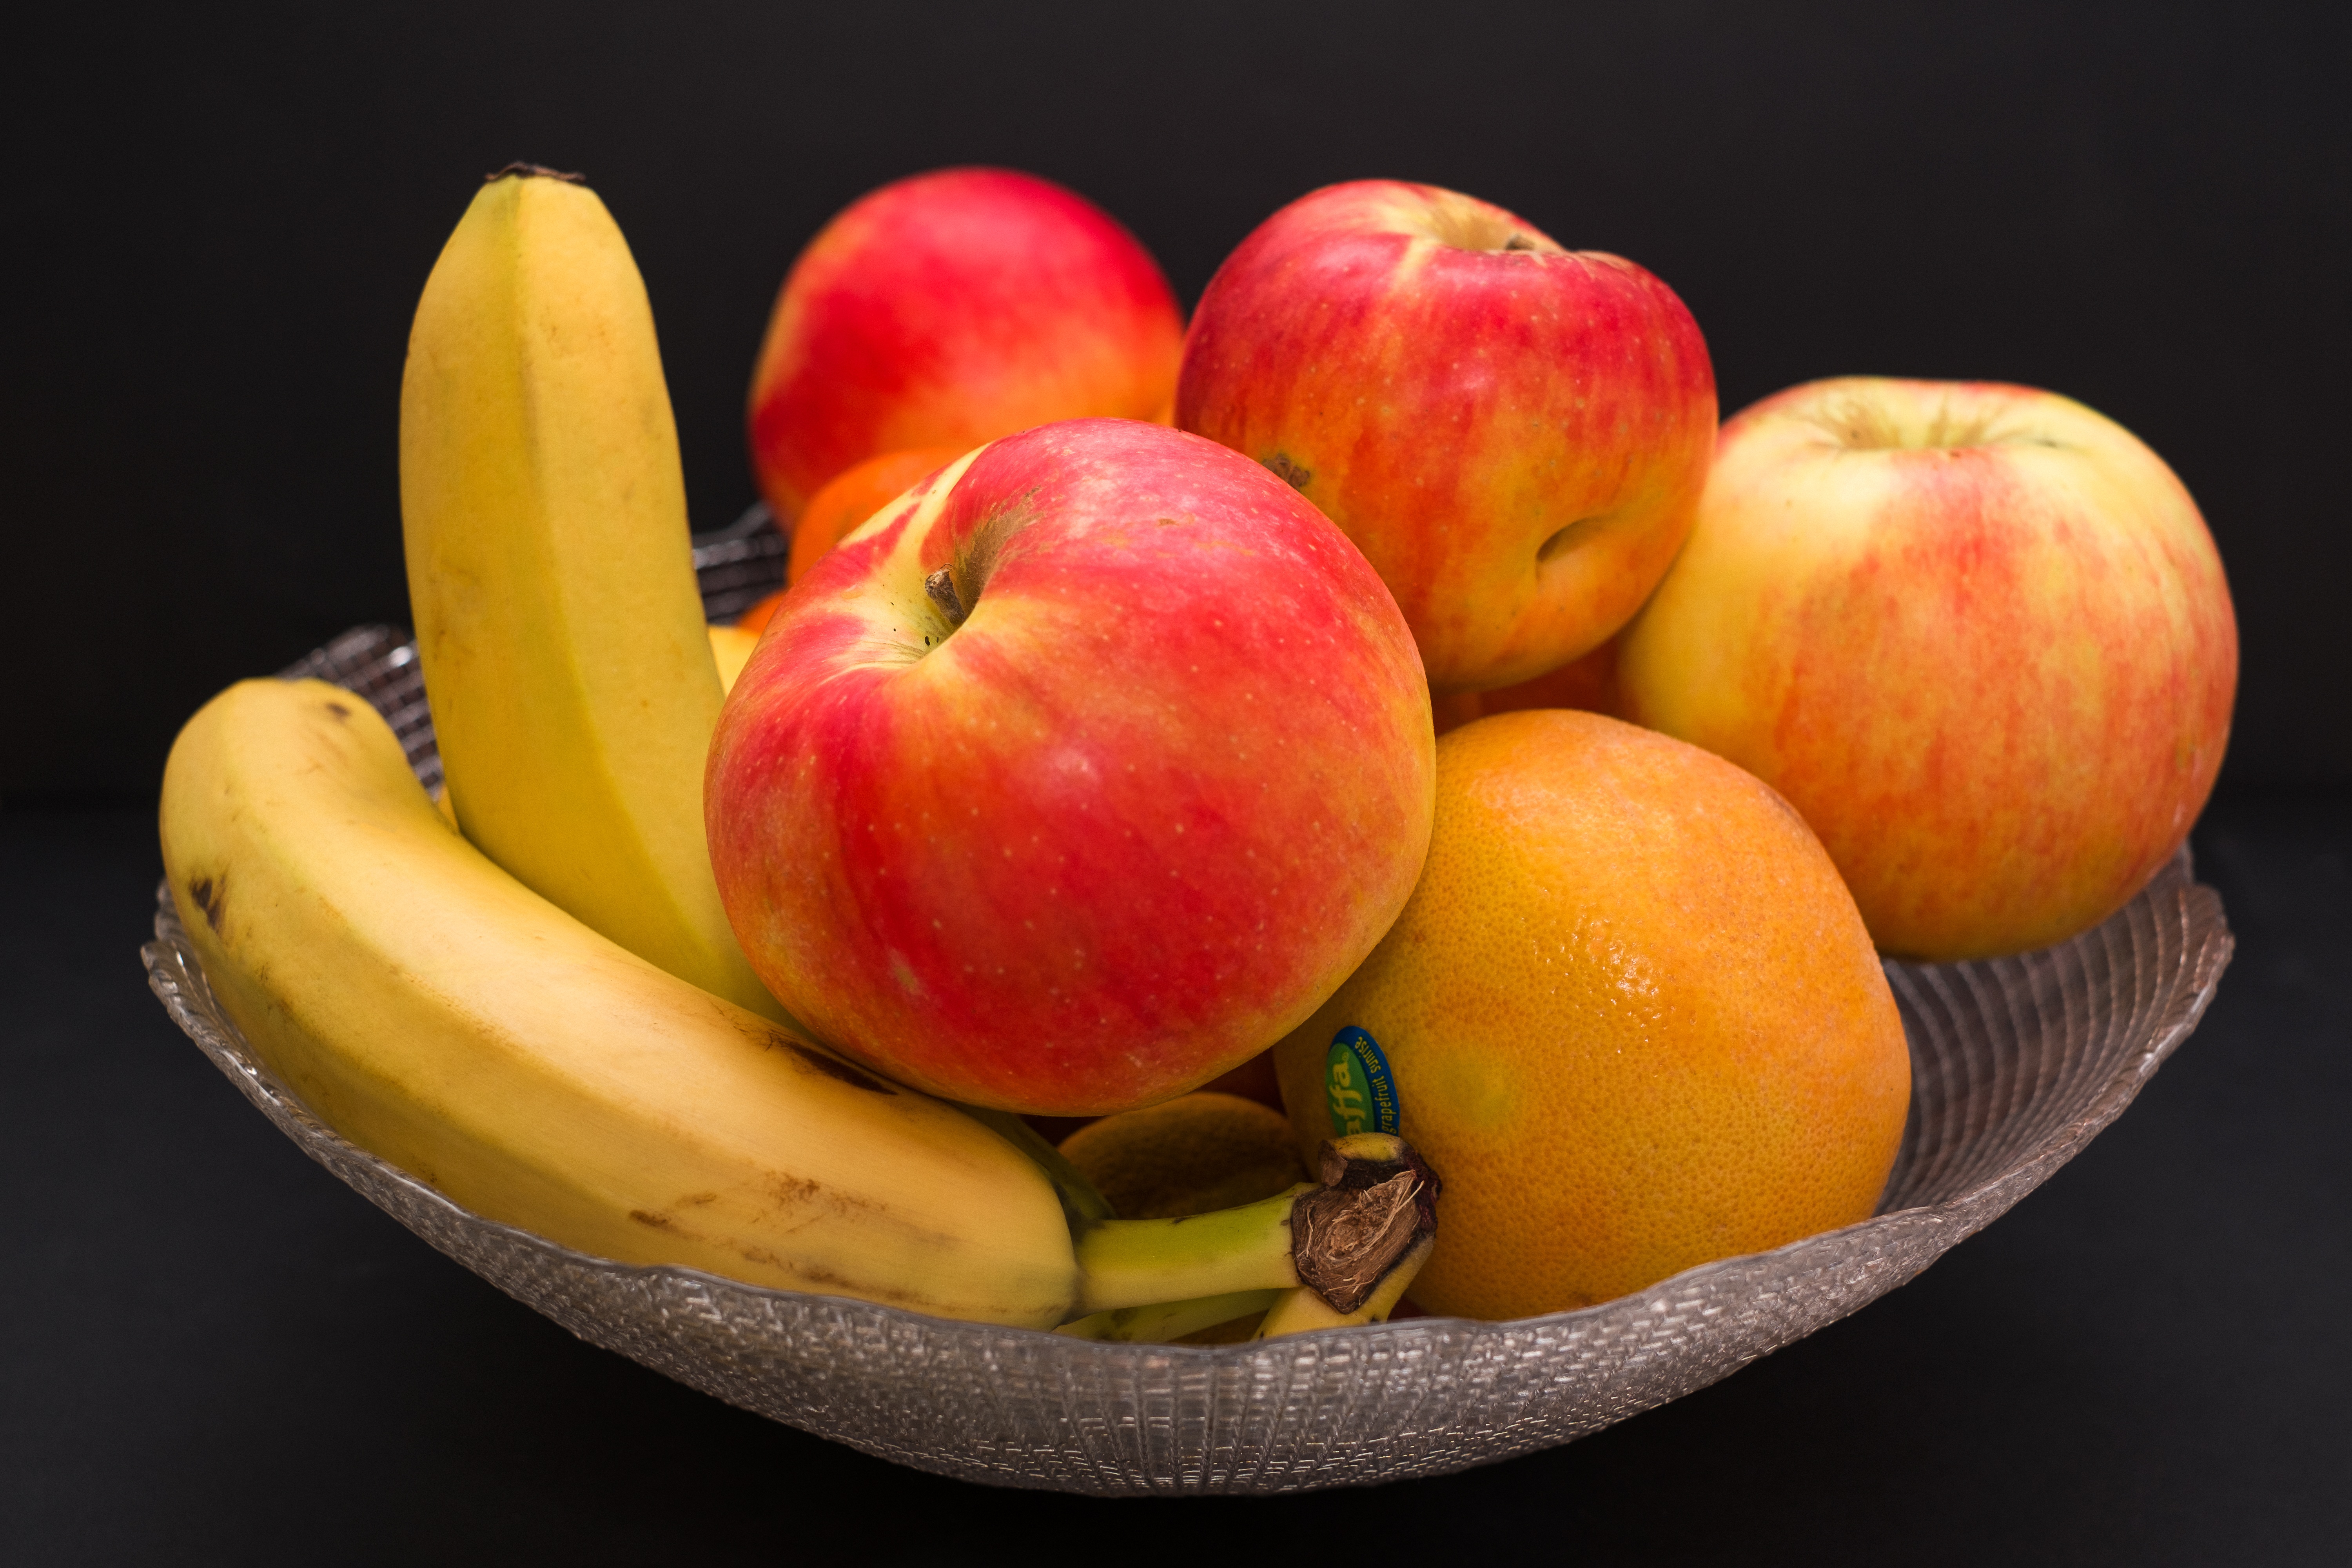
apple, plant, fruit, orange, food, produce, banana, still life, painting, red apple, flowering plant, rose family, still life photography, land plant